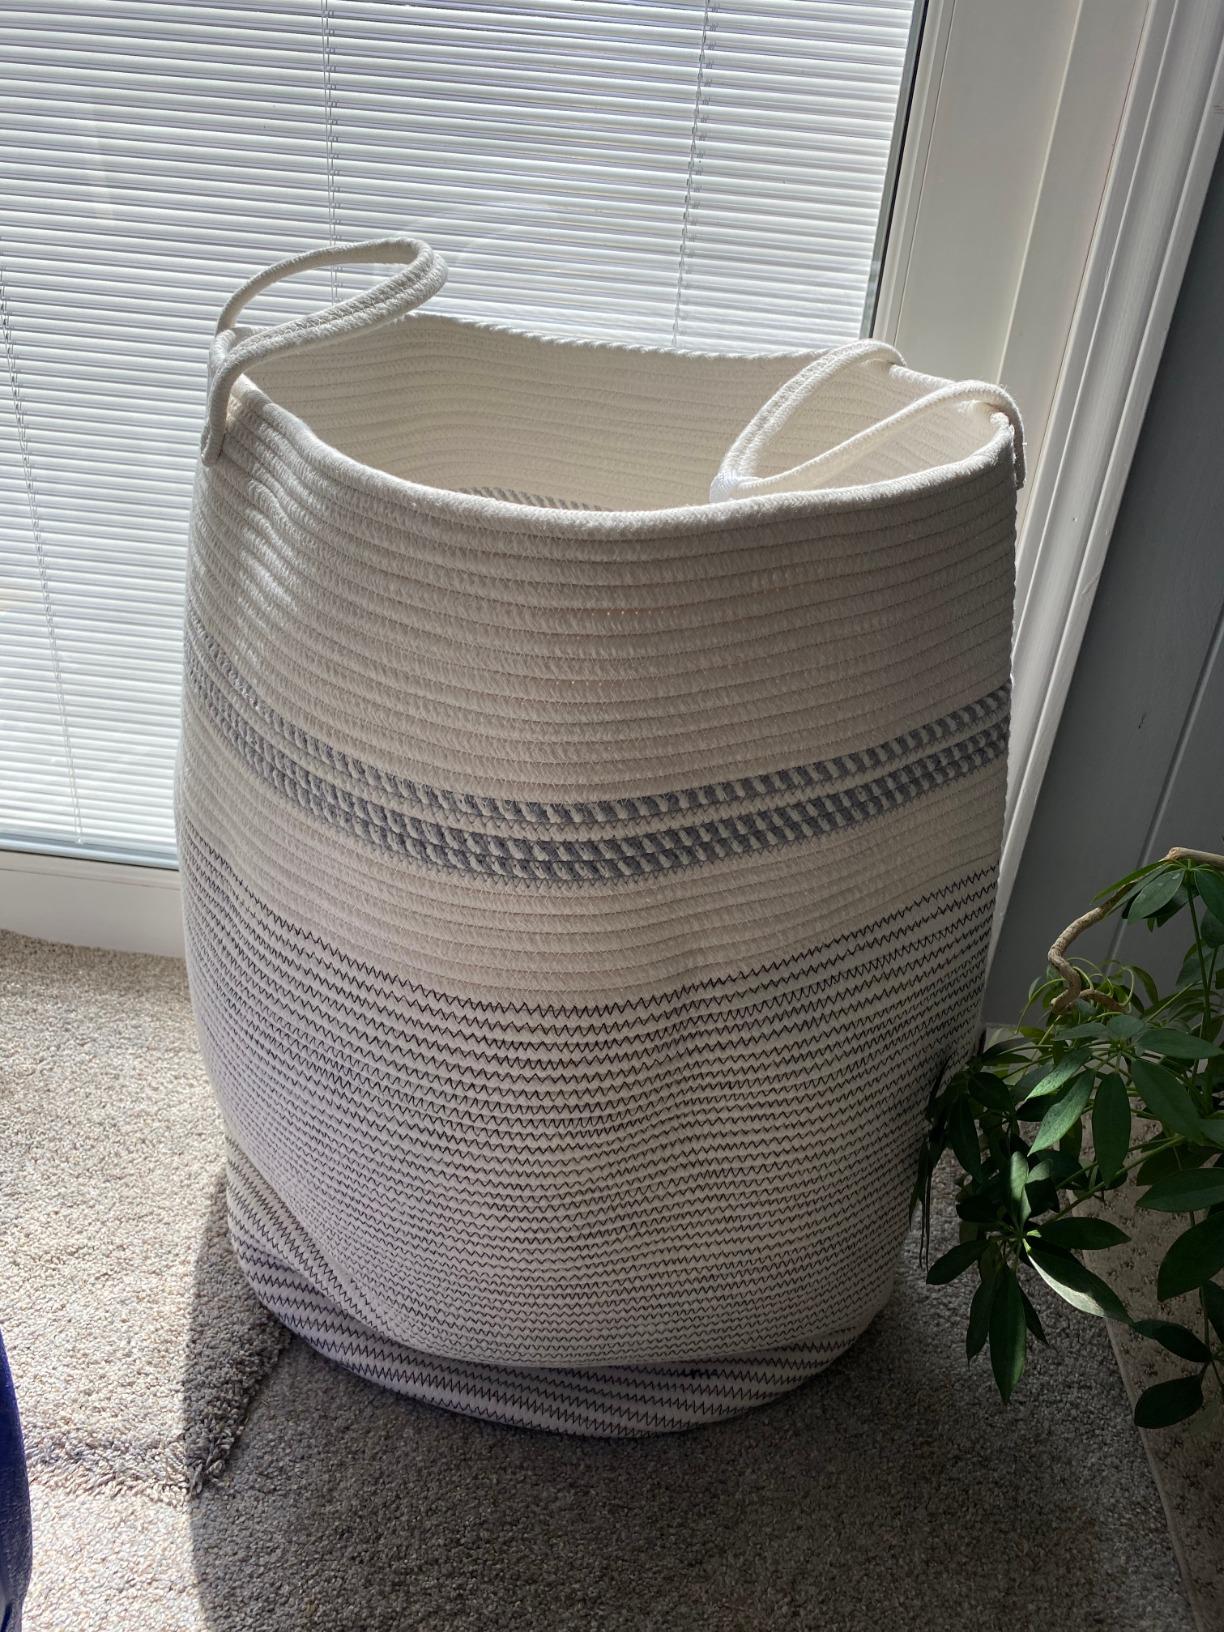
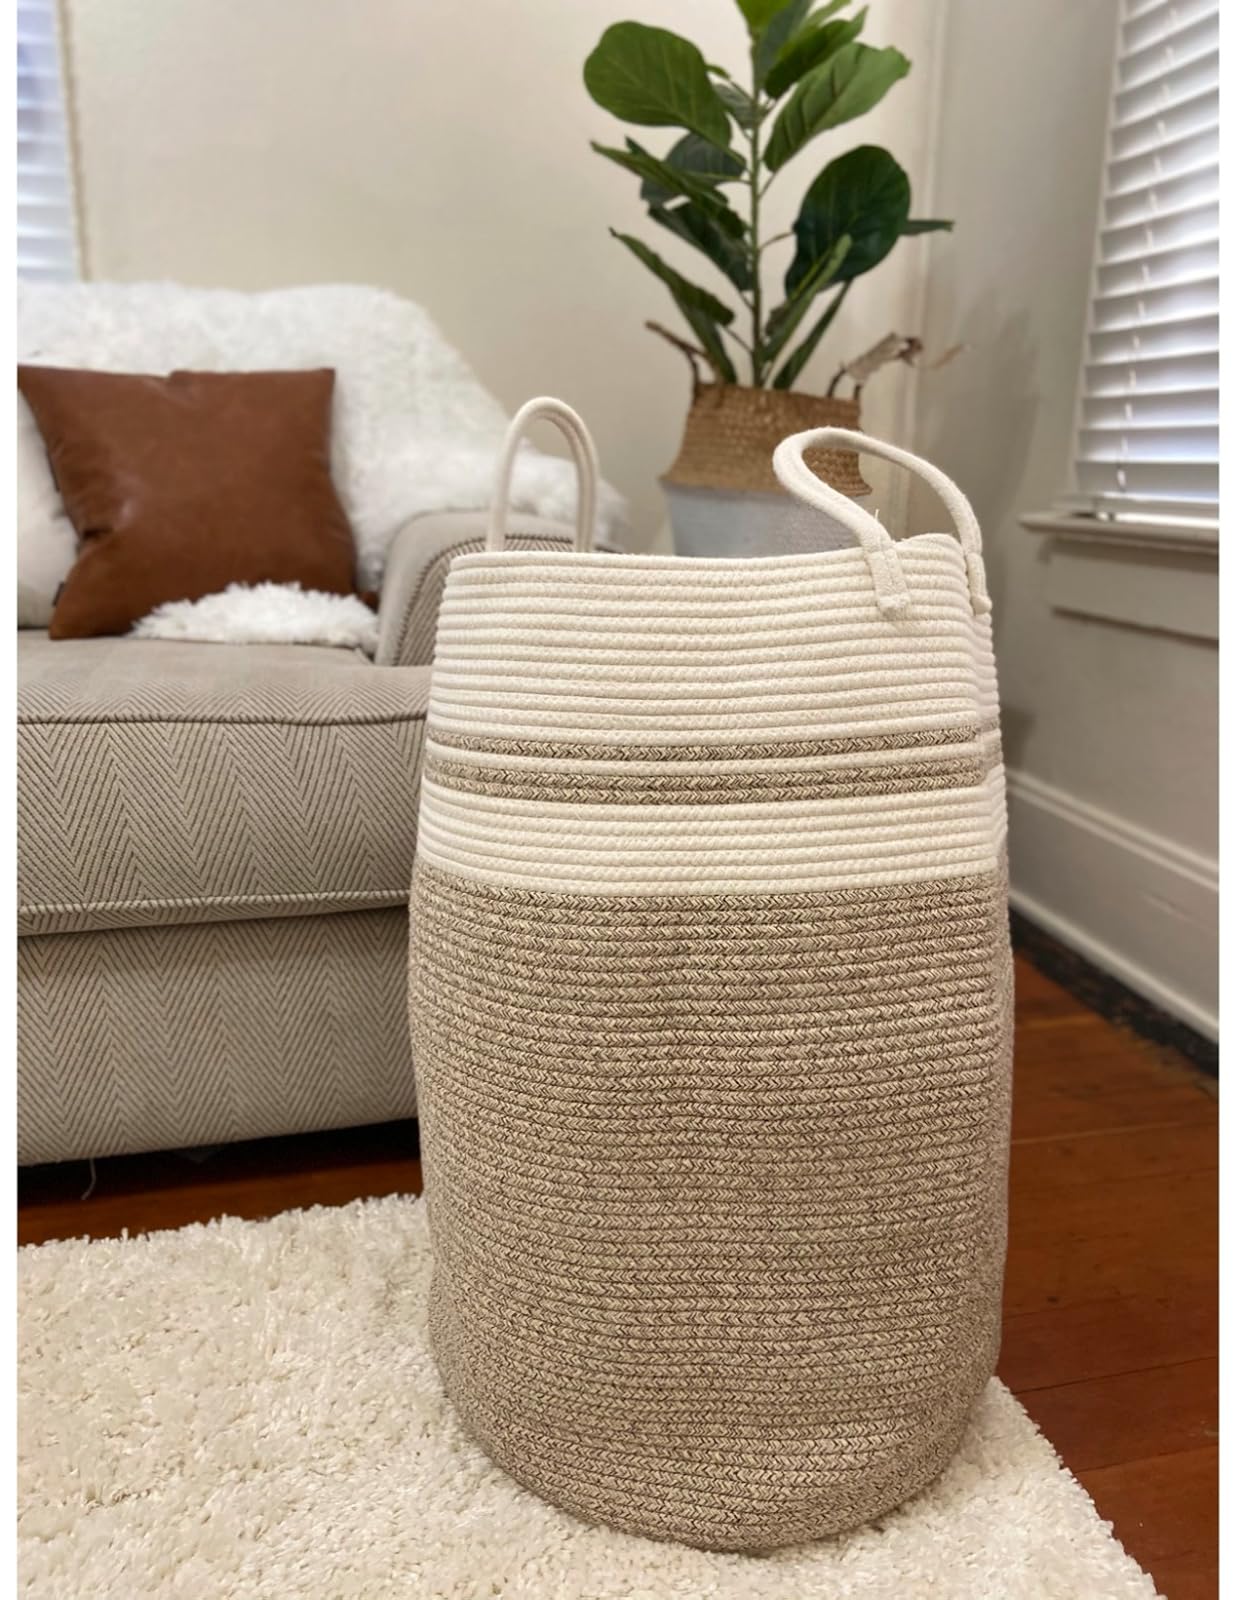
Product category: items_hamper
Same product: yes